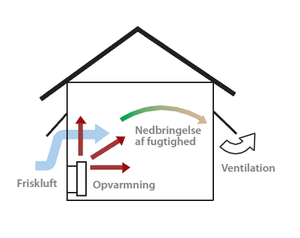
Affugtning / Opvarmning og ventilation
Opvarmning og ventilation
Opvarmning og ventilation.
Affugtning er overordnet at man mindsker den nuværende fugt.